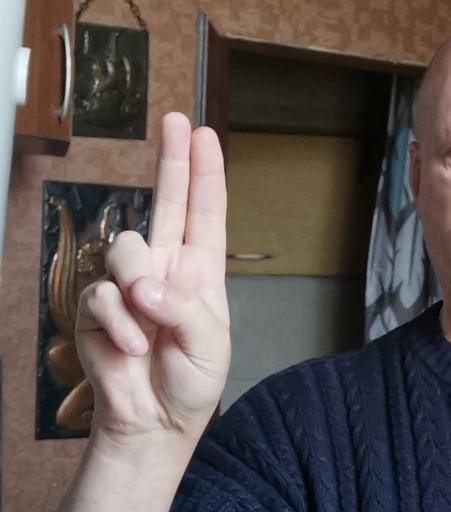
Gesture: two_up